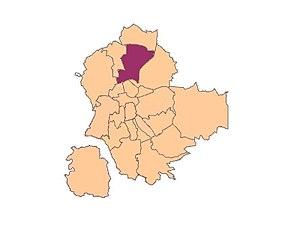
Cet article fournit diverses informations sur les quartiers de la ville de Saint-Étienne, une ville située dans le quart sud-est de la France.